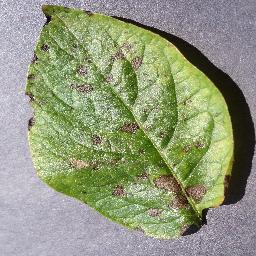
Etiqueta: Tizon_Temprano